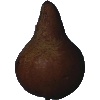
Label: Pear Kaiser 1